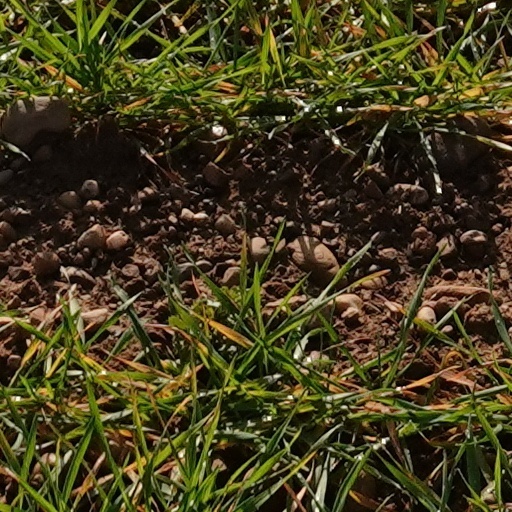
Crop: wheat